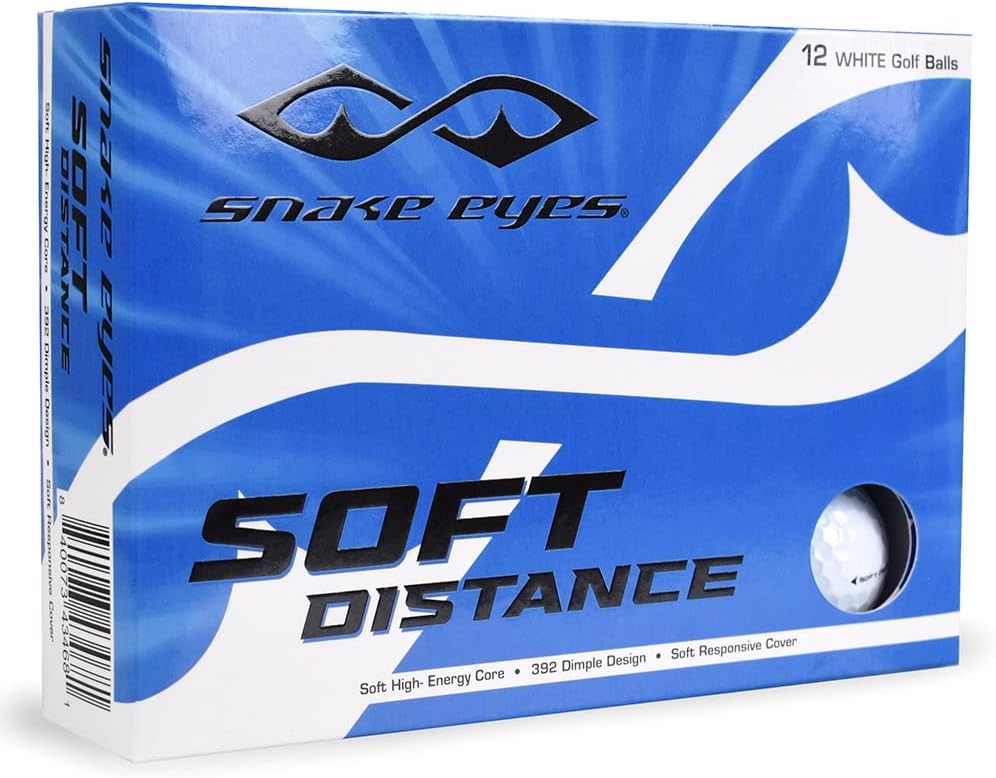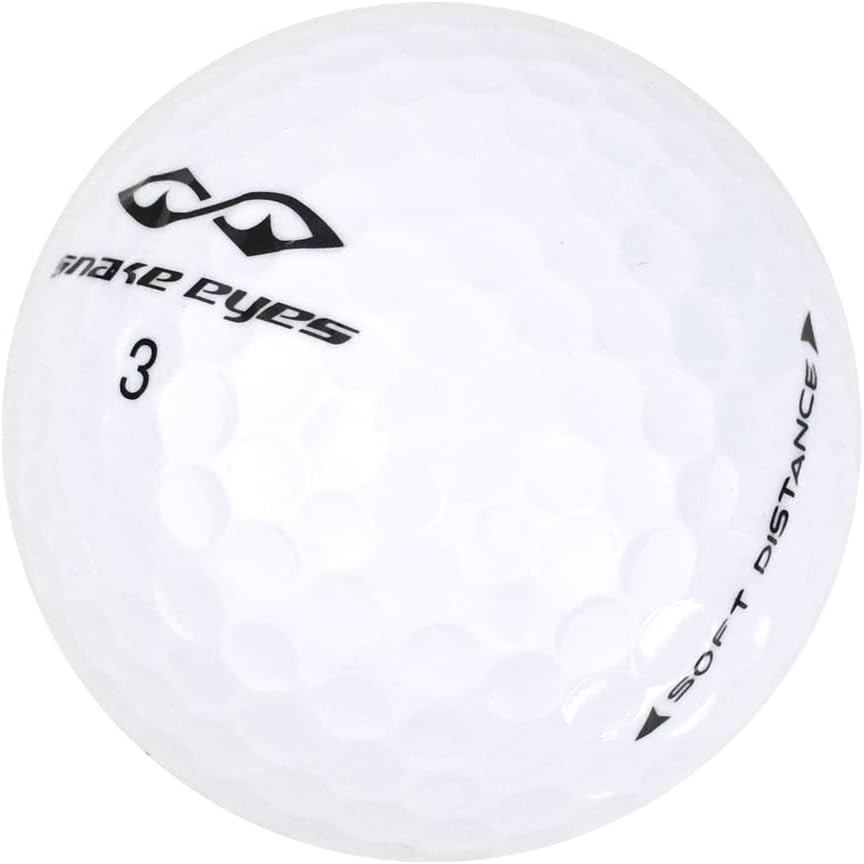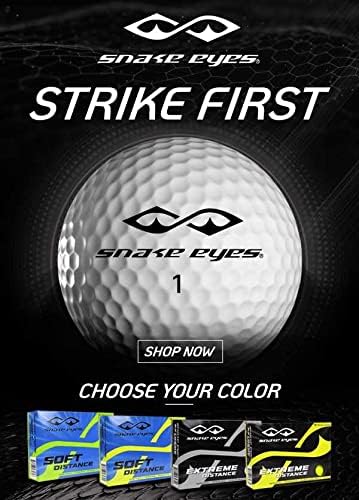
Snake Eyes Soft Distance Golf Balls
Category: Sports & Outdoors
The Snake Eyes Soft Distance Golf Ball has a soft, high-energy core and ultra-thin cover that converts swing speed into long, hot, and straight shots. This ball has an advanced 392-aerodynamic-dimple design and a low compression for superior feel.Features:Designed for superior distance and great feel2-Piece constructionUltra-thin cover 392-aerodynamic-dimple designSoft, high-energy coreSoft responsive cover
Features: Designed for superior distance and great feel | 2-Piece construction | Ultra-thin cover 392-aerodynamic-dimple design | Soft, high-energy core | Soft responsive cover